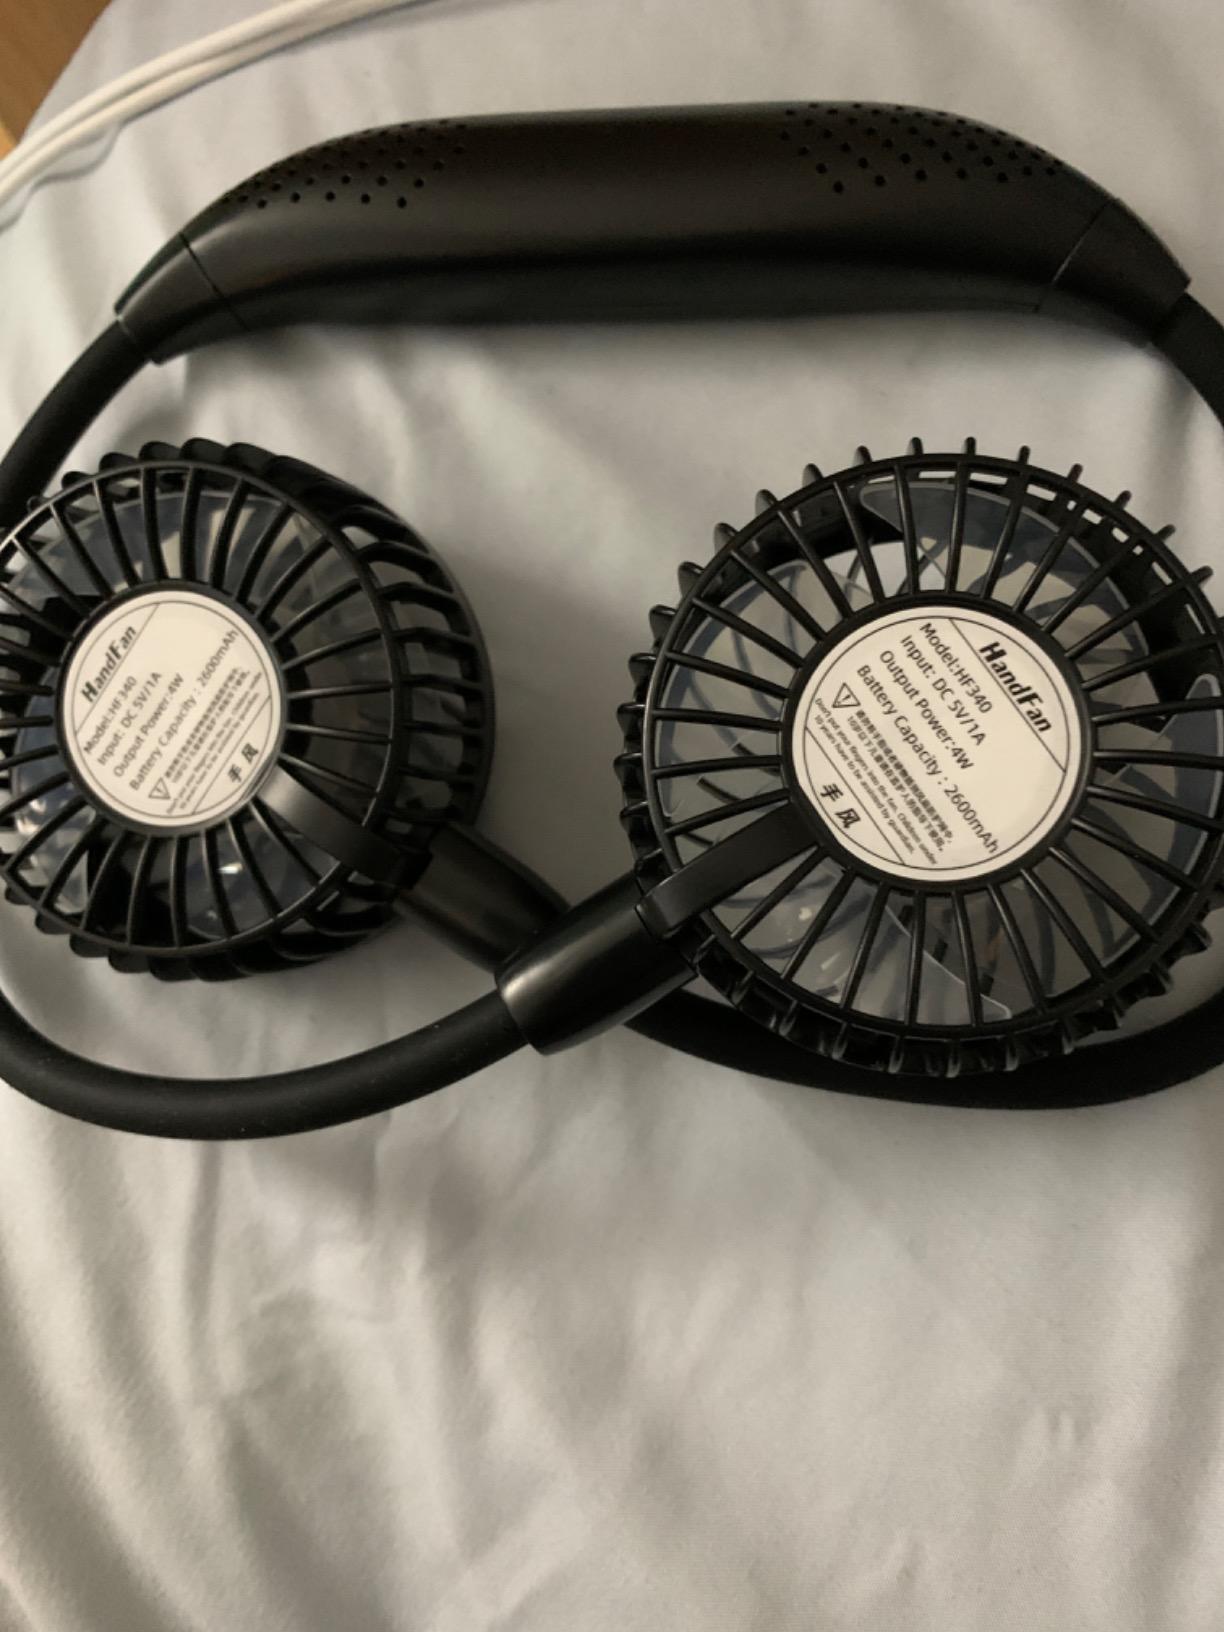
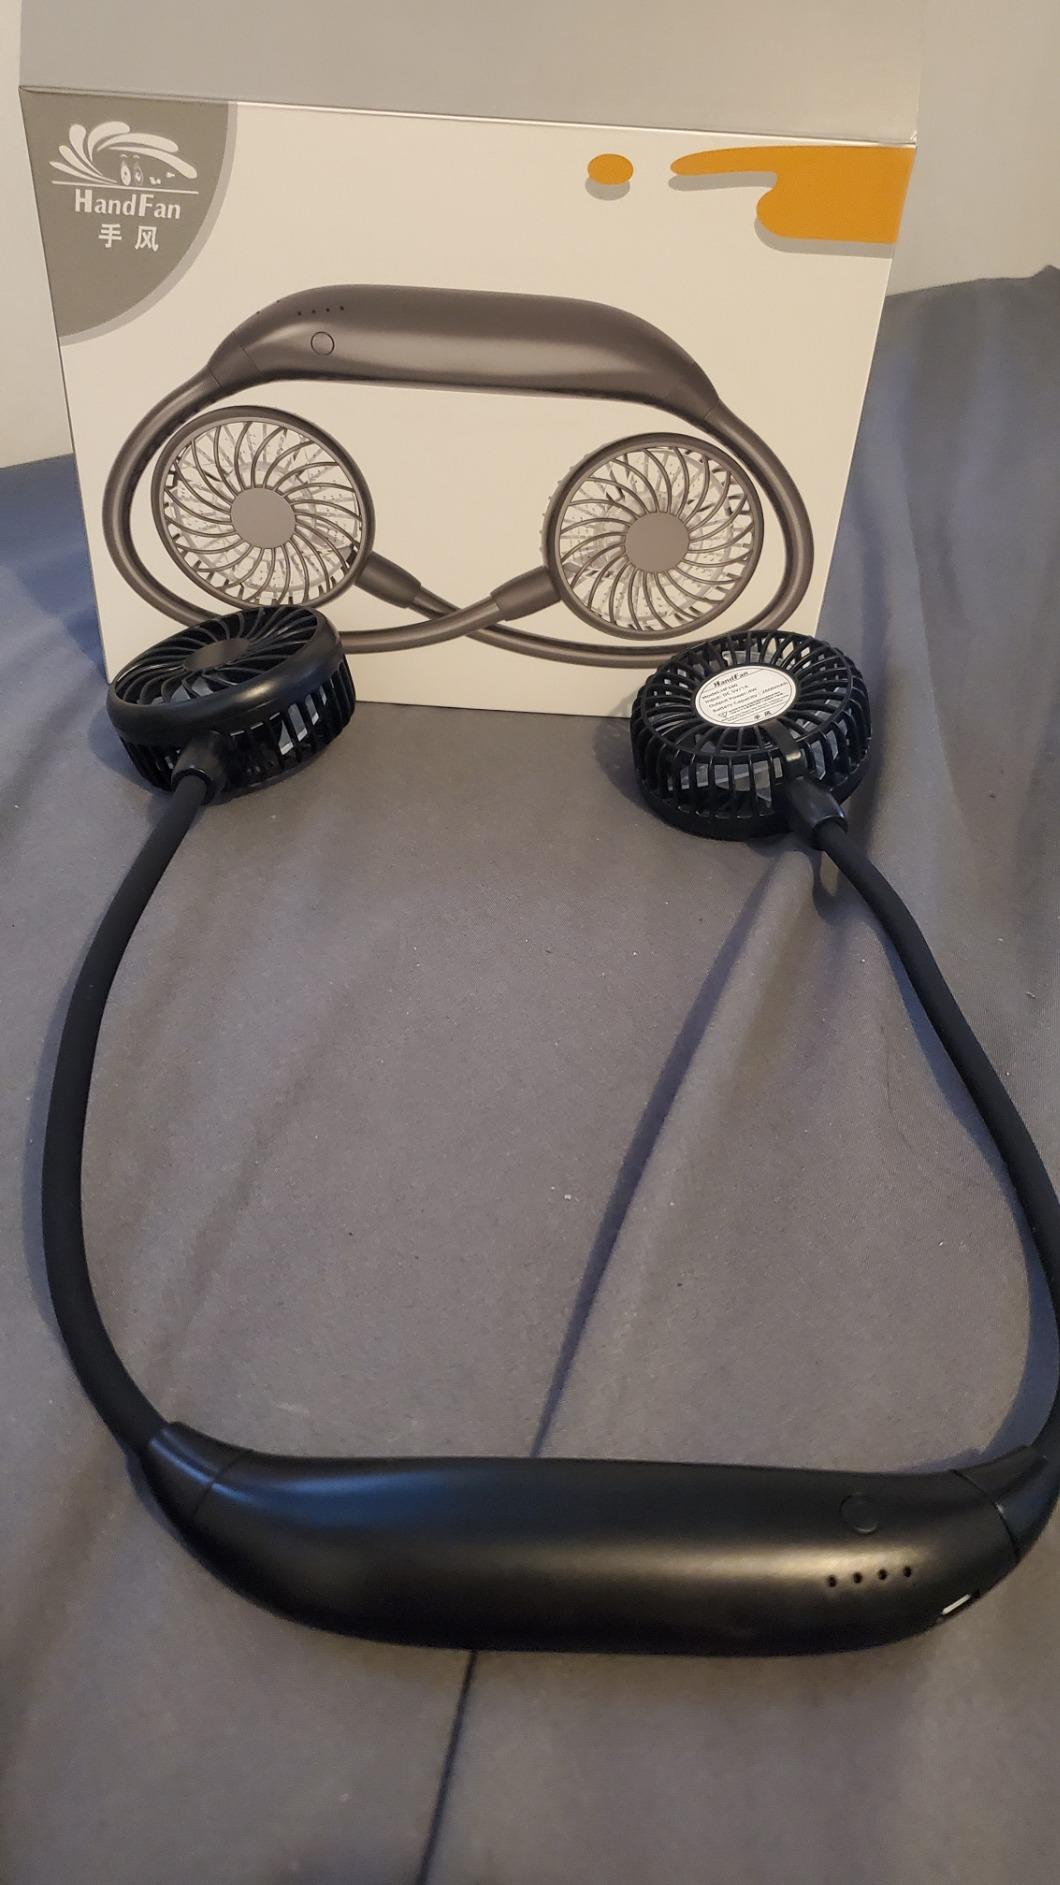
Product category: fan
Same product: yes